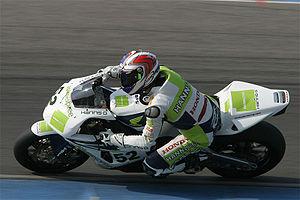
James Toseland, est un pilote de vitesse moto britannique qui a gagné le Championnat du monde Superbike en 2004 au guidon d'une Ducati, ainsi qu'en 2007 cette fois-ci au guidon d'une Ten Kate Honda. Il évoluera en MotoGP en 2008 avec l'écurie Tech 3 avant de revenir au championnat du monde Superbike en 2010. Il a arrêté la compétition moto après l'épreuve du Nürburgring 2011 à cause d'une micro-fracture au poignet droit.
Le championnat du monde de Superbike est la principale compétition de Superbike, une catégorie de motos de course sur circuit, dans le monde. Le championnat a été créé en 1988. La saison du Championnat du monde de Superbike consiste en une série de courses qui se tiennent sur des circuits permanents. Chaque épreuve est composée de deux courses et le résultat permet de décerner à la fin de la saison le titre pilote et le titre constructeur.